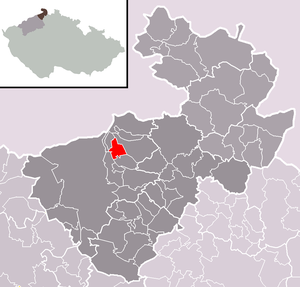
Arnoltice est une commune du district de Děčín, dans la région d'Ústí nad Labem, en Tchéquie. Sa population s'élevait à 410 habitants en 2018.